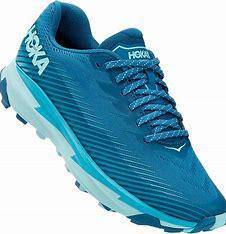
Brand: Hoka
Model: 100